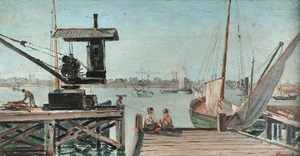
Domingo Laporte est un peintre et graveur uruguayen. Il a été le premier directeur du Museo Nacional de Artes Visuales.